Charles Bombardier

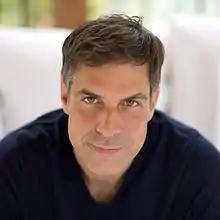

Charles Bombardier (born 1974) is a Canadian engineer and angel investor. His concept ideas have been noted in some news publications.